History of the constitution of the United Kingdom

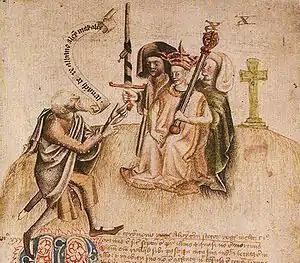
The coronation of Alexander III of Scotland at Scone Abbey;. Beside him are the Mormaers of Strathearn and Fife while his genealogy is recited by a royal poet.

The government of Henry III was led by a succession of chief ministers who alienated the baronage by their accumulation of power and wealth for themselves and their families. At the Oxford Parliament of 1258, reform-minded barons forced a reluctant king to accept a constitutional framework known as the Provisions of Oxford. The reformers hoped that the provisions would ensure parliamentary approval for all major government acts. Under the provisions, Parliament was "established formally (and no longer merely by custom) as the voice of the community".